Basilica of the Holy Blood

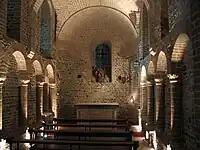
Romanesque St Basil chapel

The chapel of Saint Basil is one of the best preserved churches in Romanesque style of West Flanders. Built from 1134 to 1149, the chapel is dedicated to St. Basil the Great of whom a relic was brought back by Count Robert II from Caesarea Mazaca in Cappadocia, Asia Minor (modern-day Turkey).